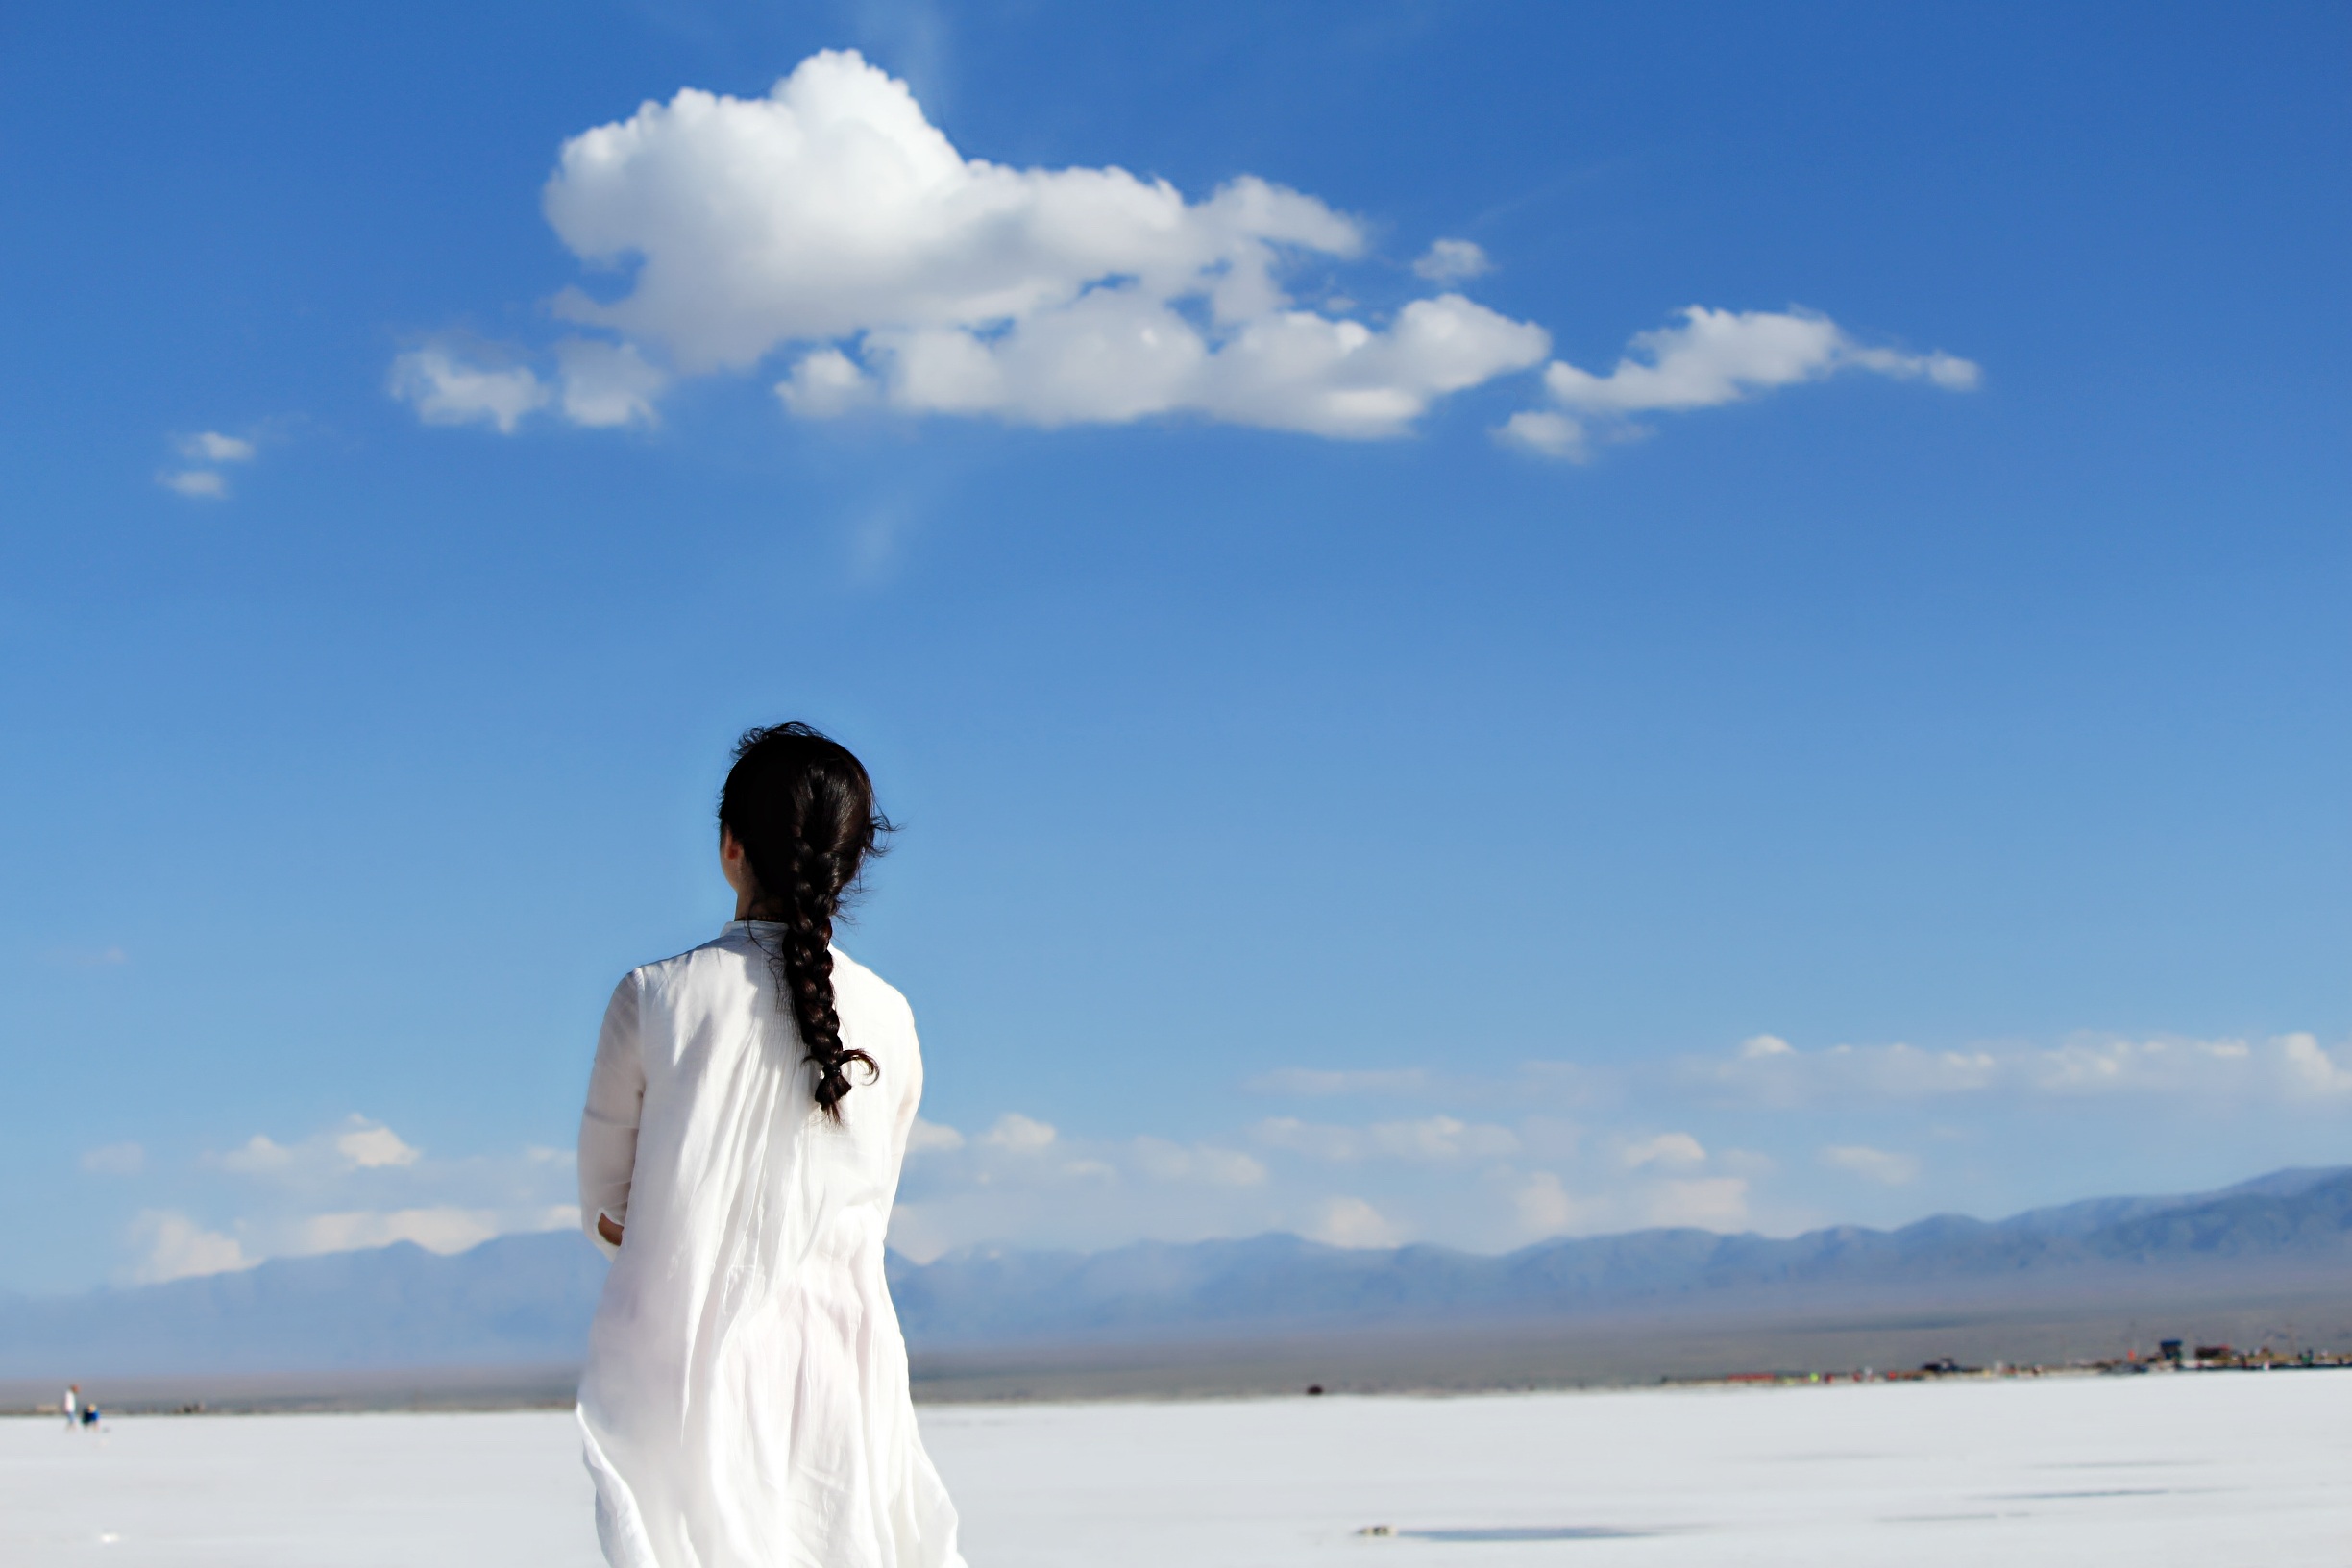
sea, ocean, horizon, snow, winter, cloud, sky, white, blue, white dress, blue sky, girls, back, look into the distance